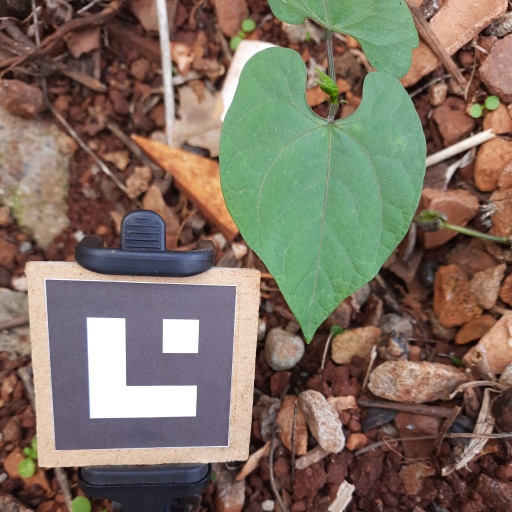
Observations: flat surface, no eating holes, under shade